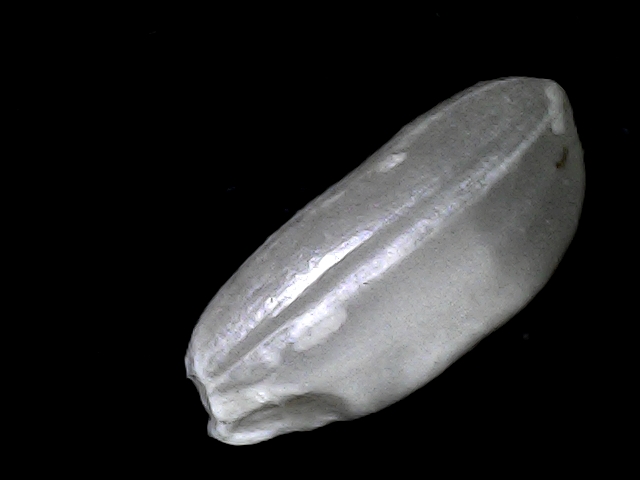
Rice variety: BD33